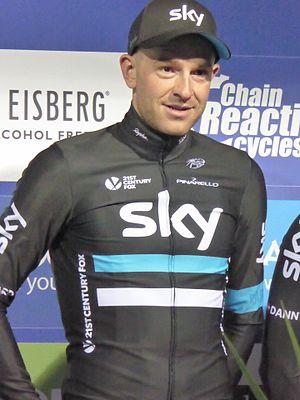
La saison 2016 de l'équipe cycliste Sky est la septième de cette équipe. Cette saison est marquée par la troisième victoire de Christopher Froome au Tour de France. Parmi les autres succès importants de l'année, Wout Poels gagne Liège-Bastogne-Liège, Geraint Thomas Paris-Nice et Froome le Critérium du Dauphiné. Ce dernier se classe également deuxième du Tour d'Espagne, et finit la saison à la deuxième place du World Tour, tandis que Sky est troisième du classement par équipes.
Ian Stannard est un coureur cycliste britannique, membre de l'équipe Ineos. Il a remporté le championnat de Grande-Bretagne sur route en 2012 et le Circuit Het Nieuwsblad en 2014 et 2015.